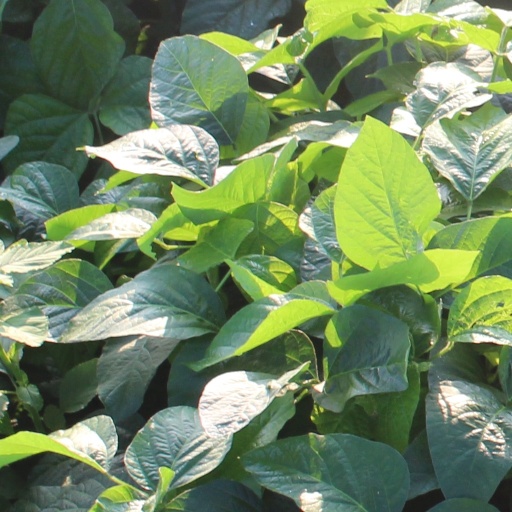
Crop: soybean